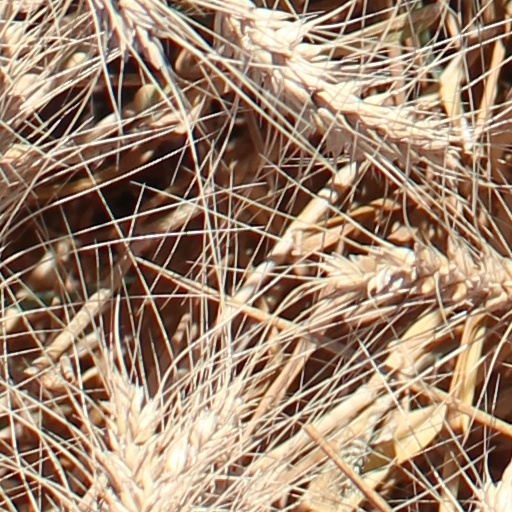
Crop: wheat